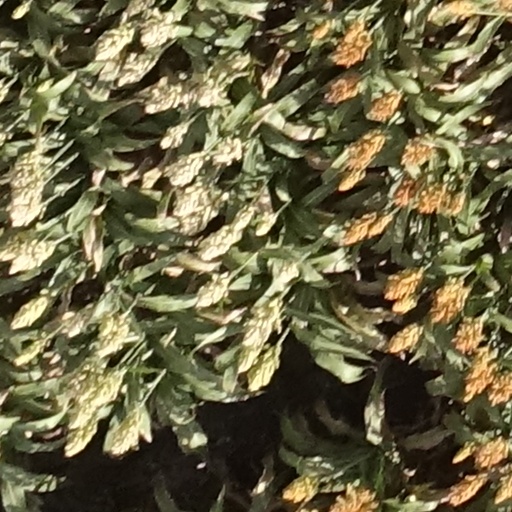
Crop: sorghum